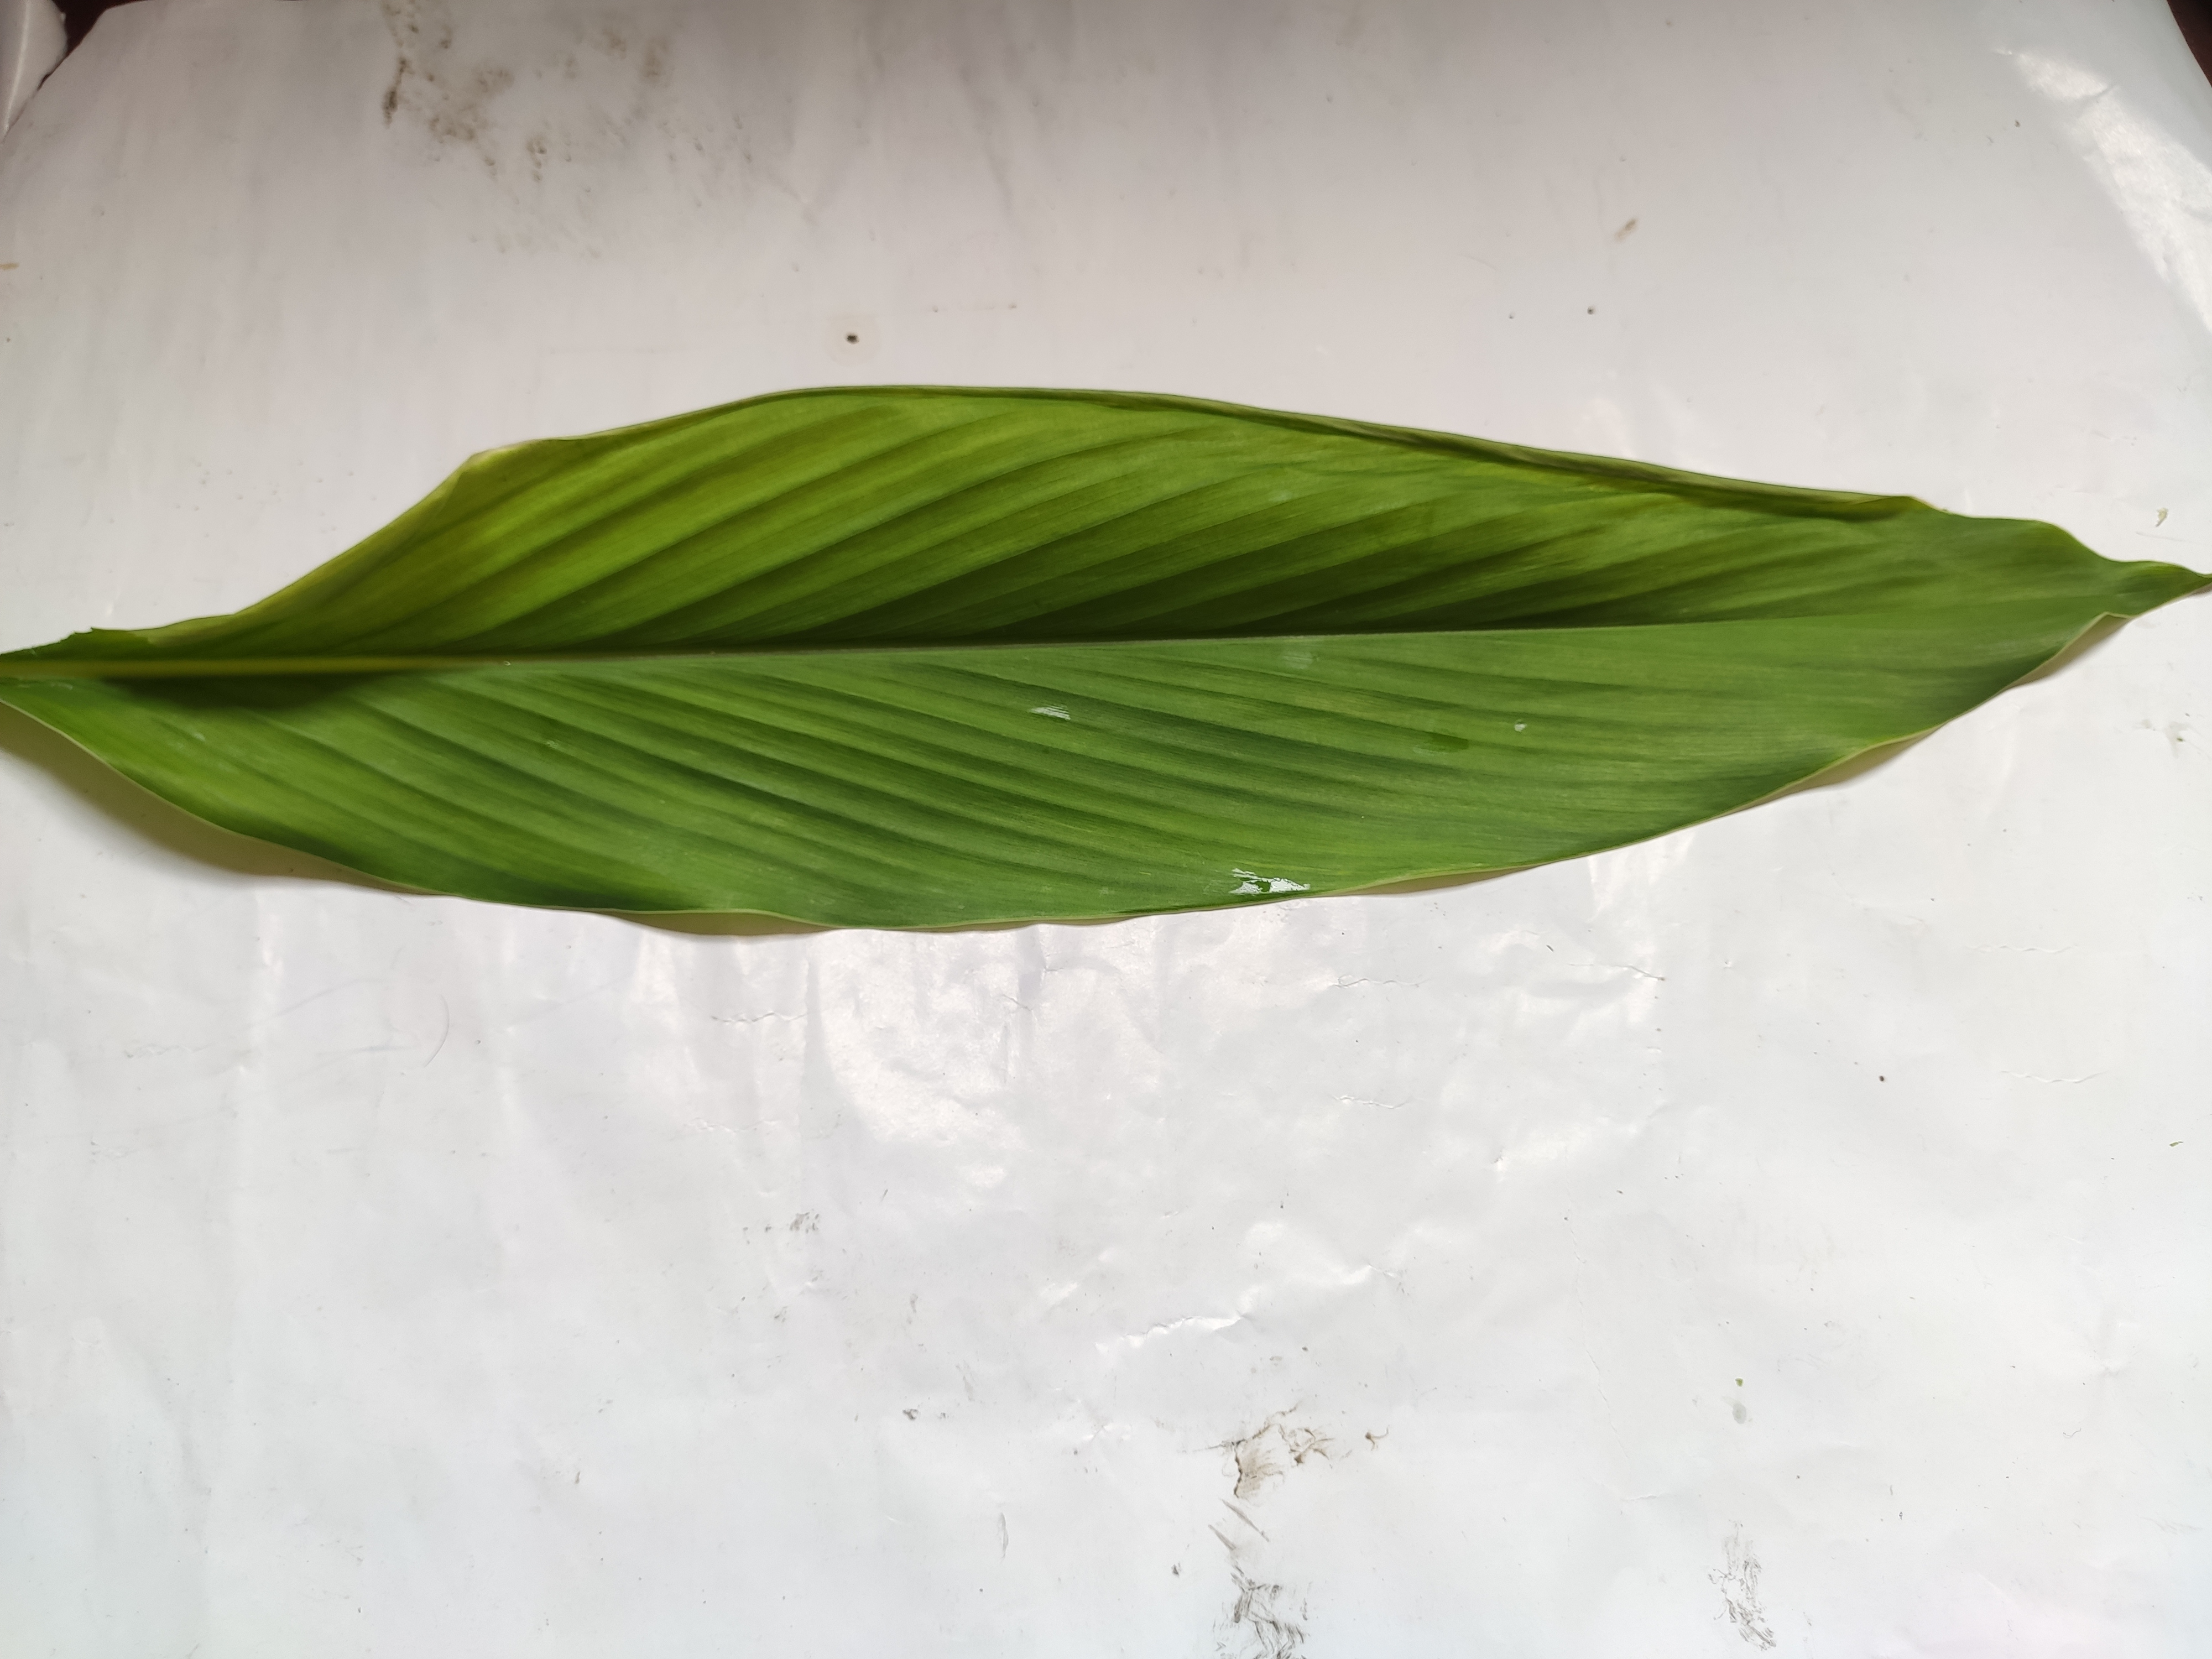
Label: Healthy_Leaf